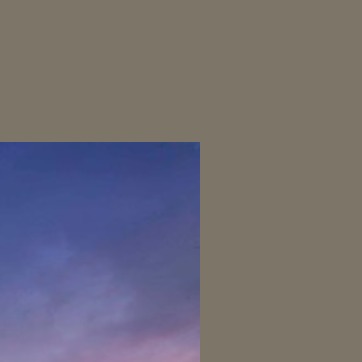
Material: sky